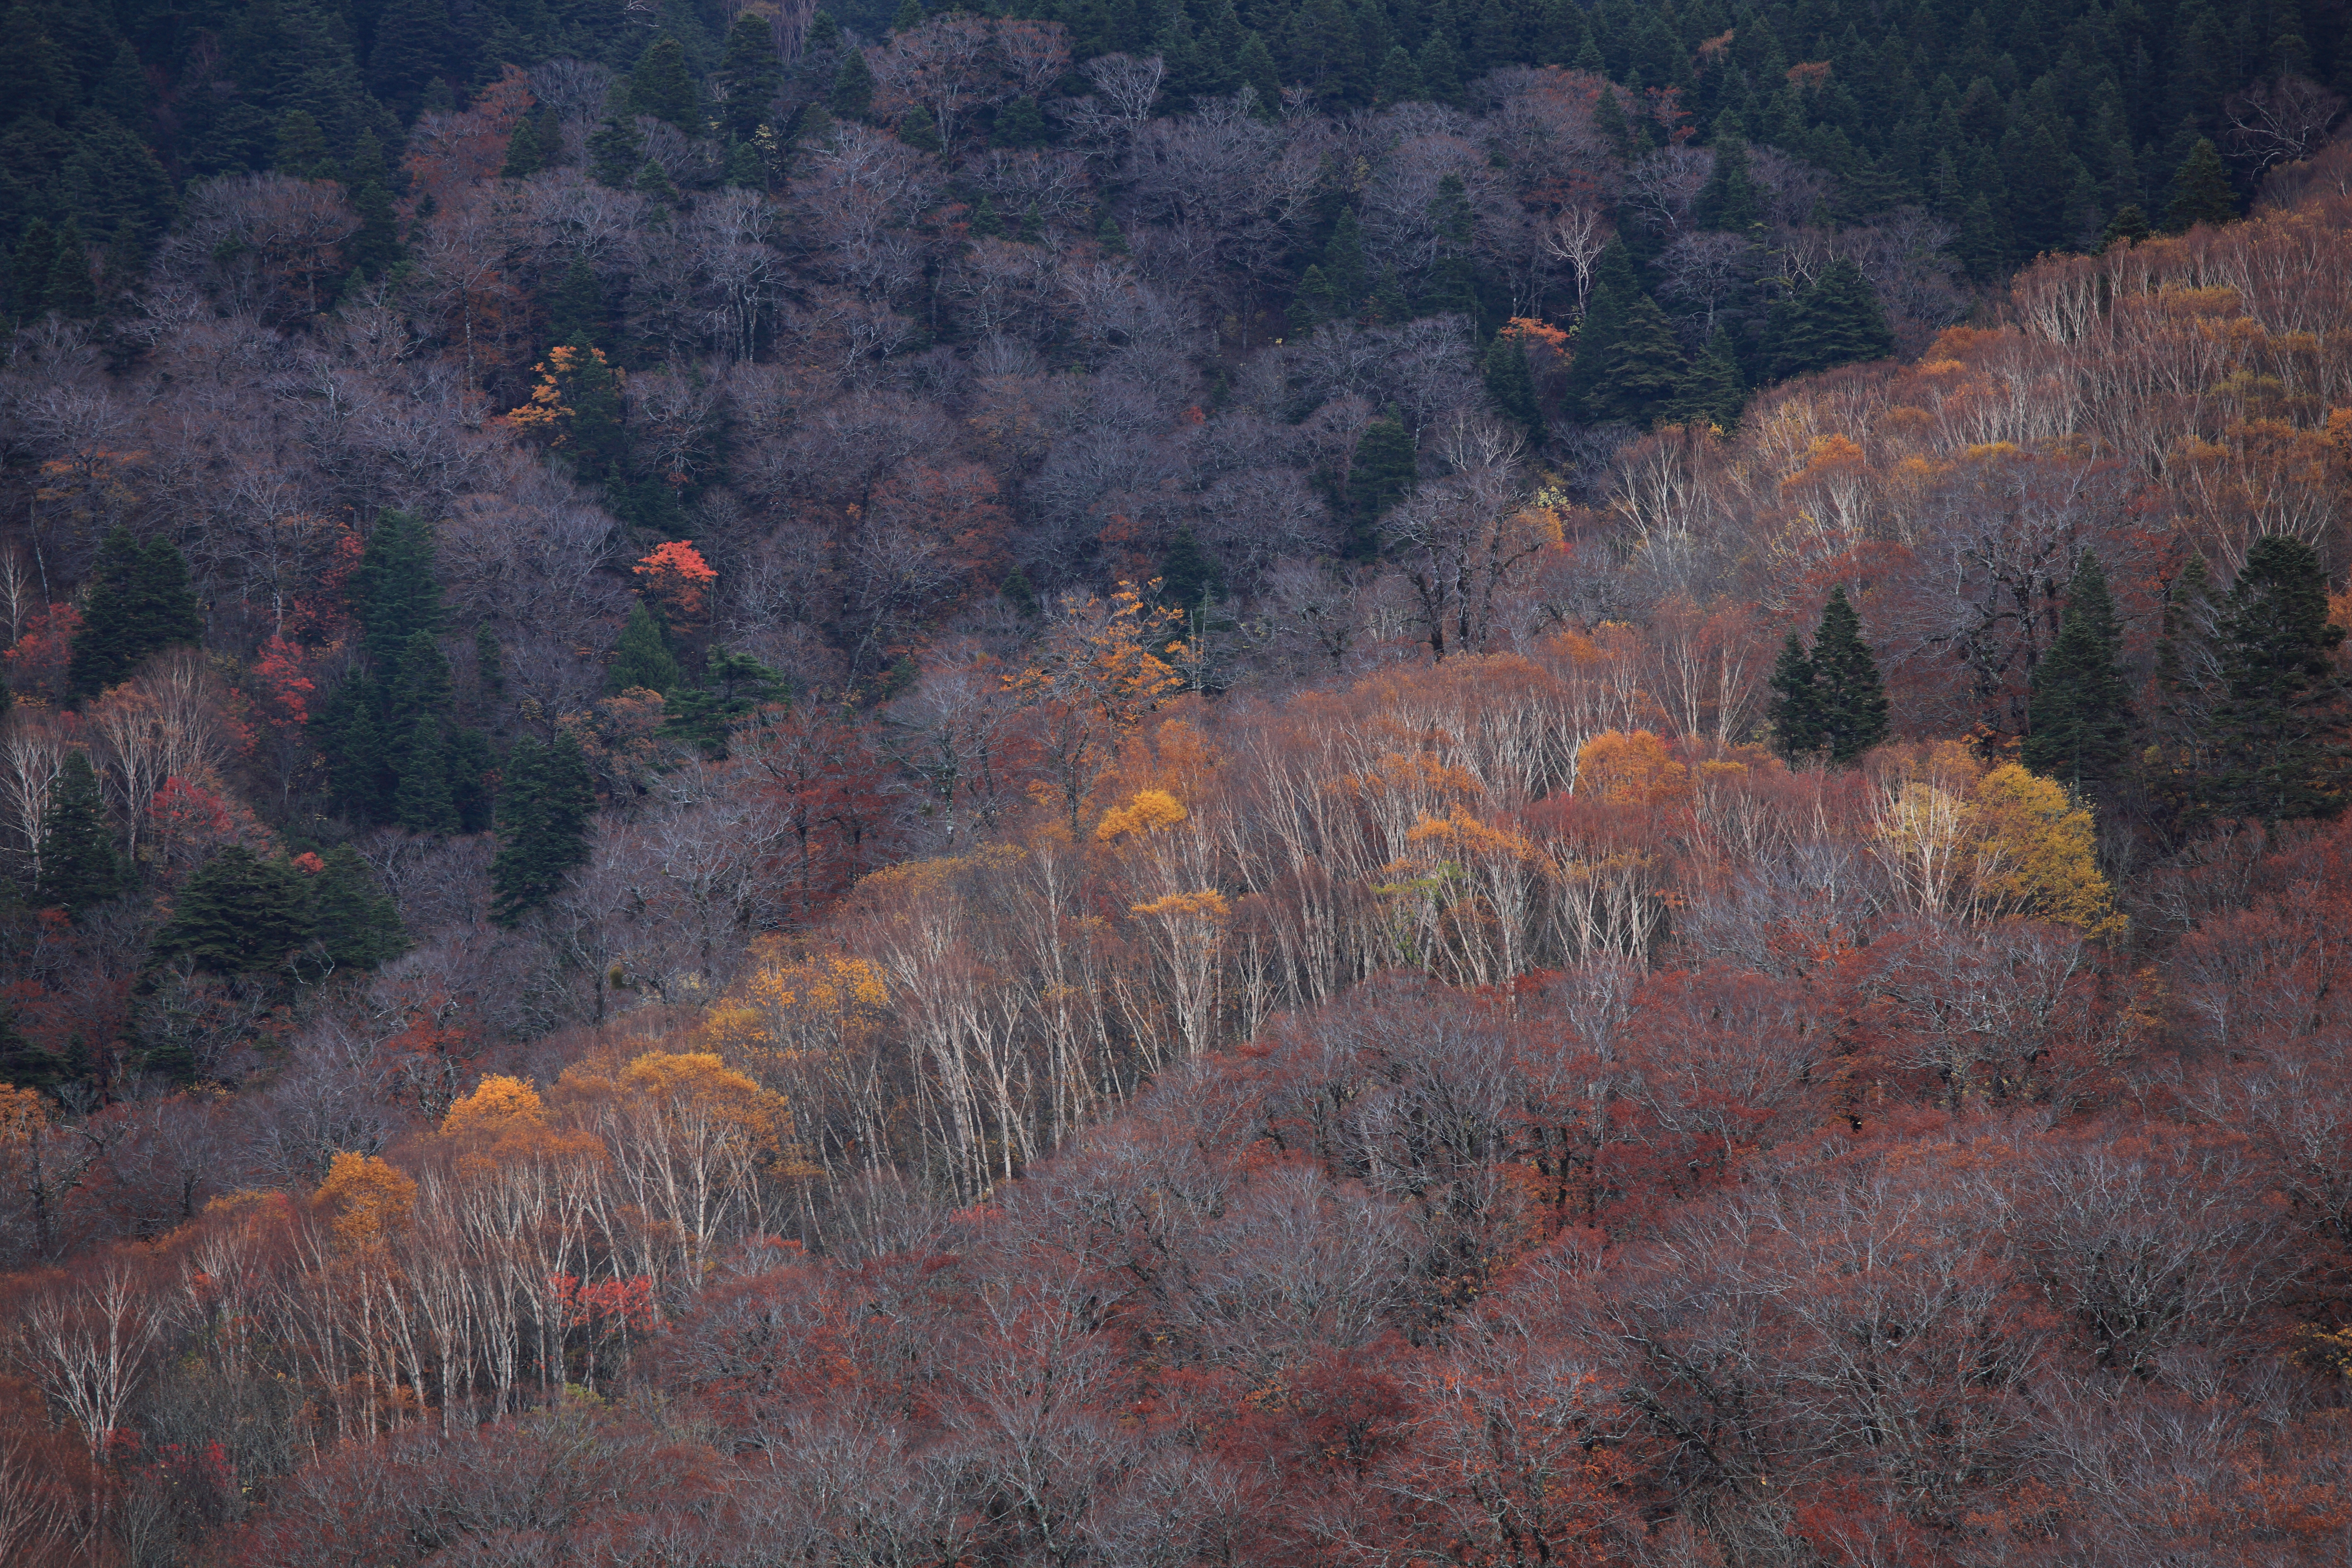
landscape, tree, forest, wilderness, mountain, leaf, view, frost, high, autumn, season, cool image, 5d, hires, woodland, habitat, markii, ecosystem, hi, res, resolution, natural environment, atmospheric phenomenon, woody plant, geological phenomenon